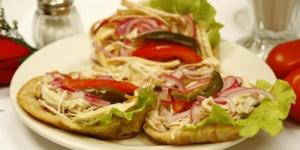
salbutes o tostadas yucatecas